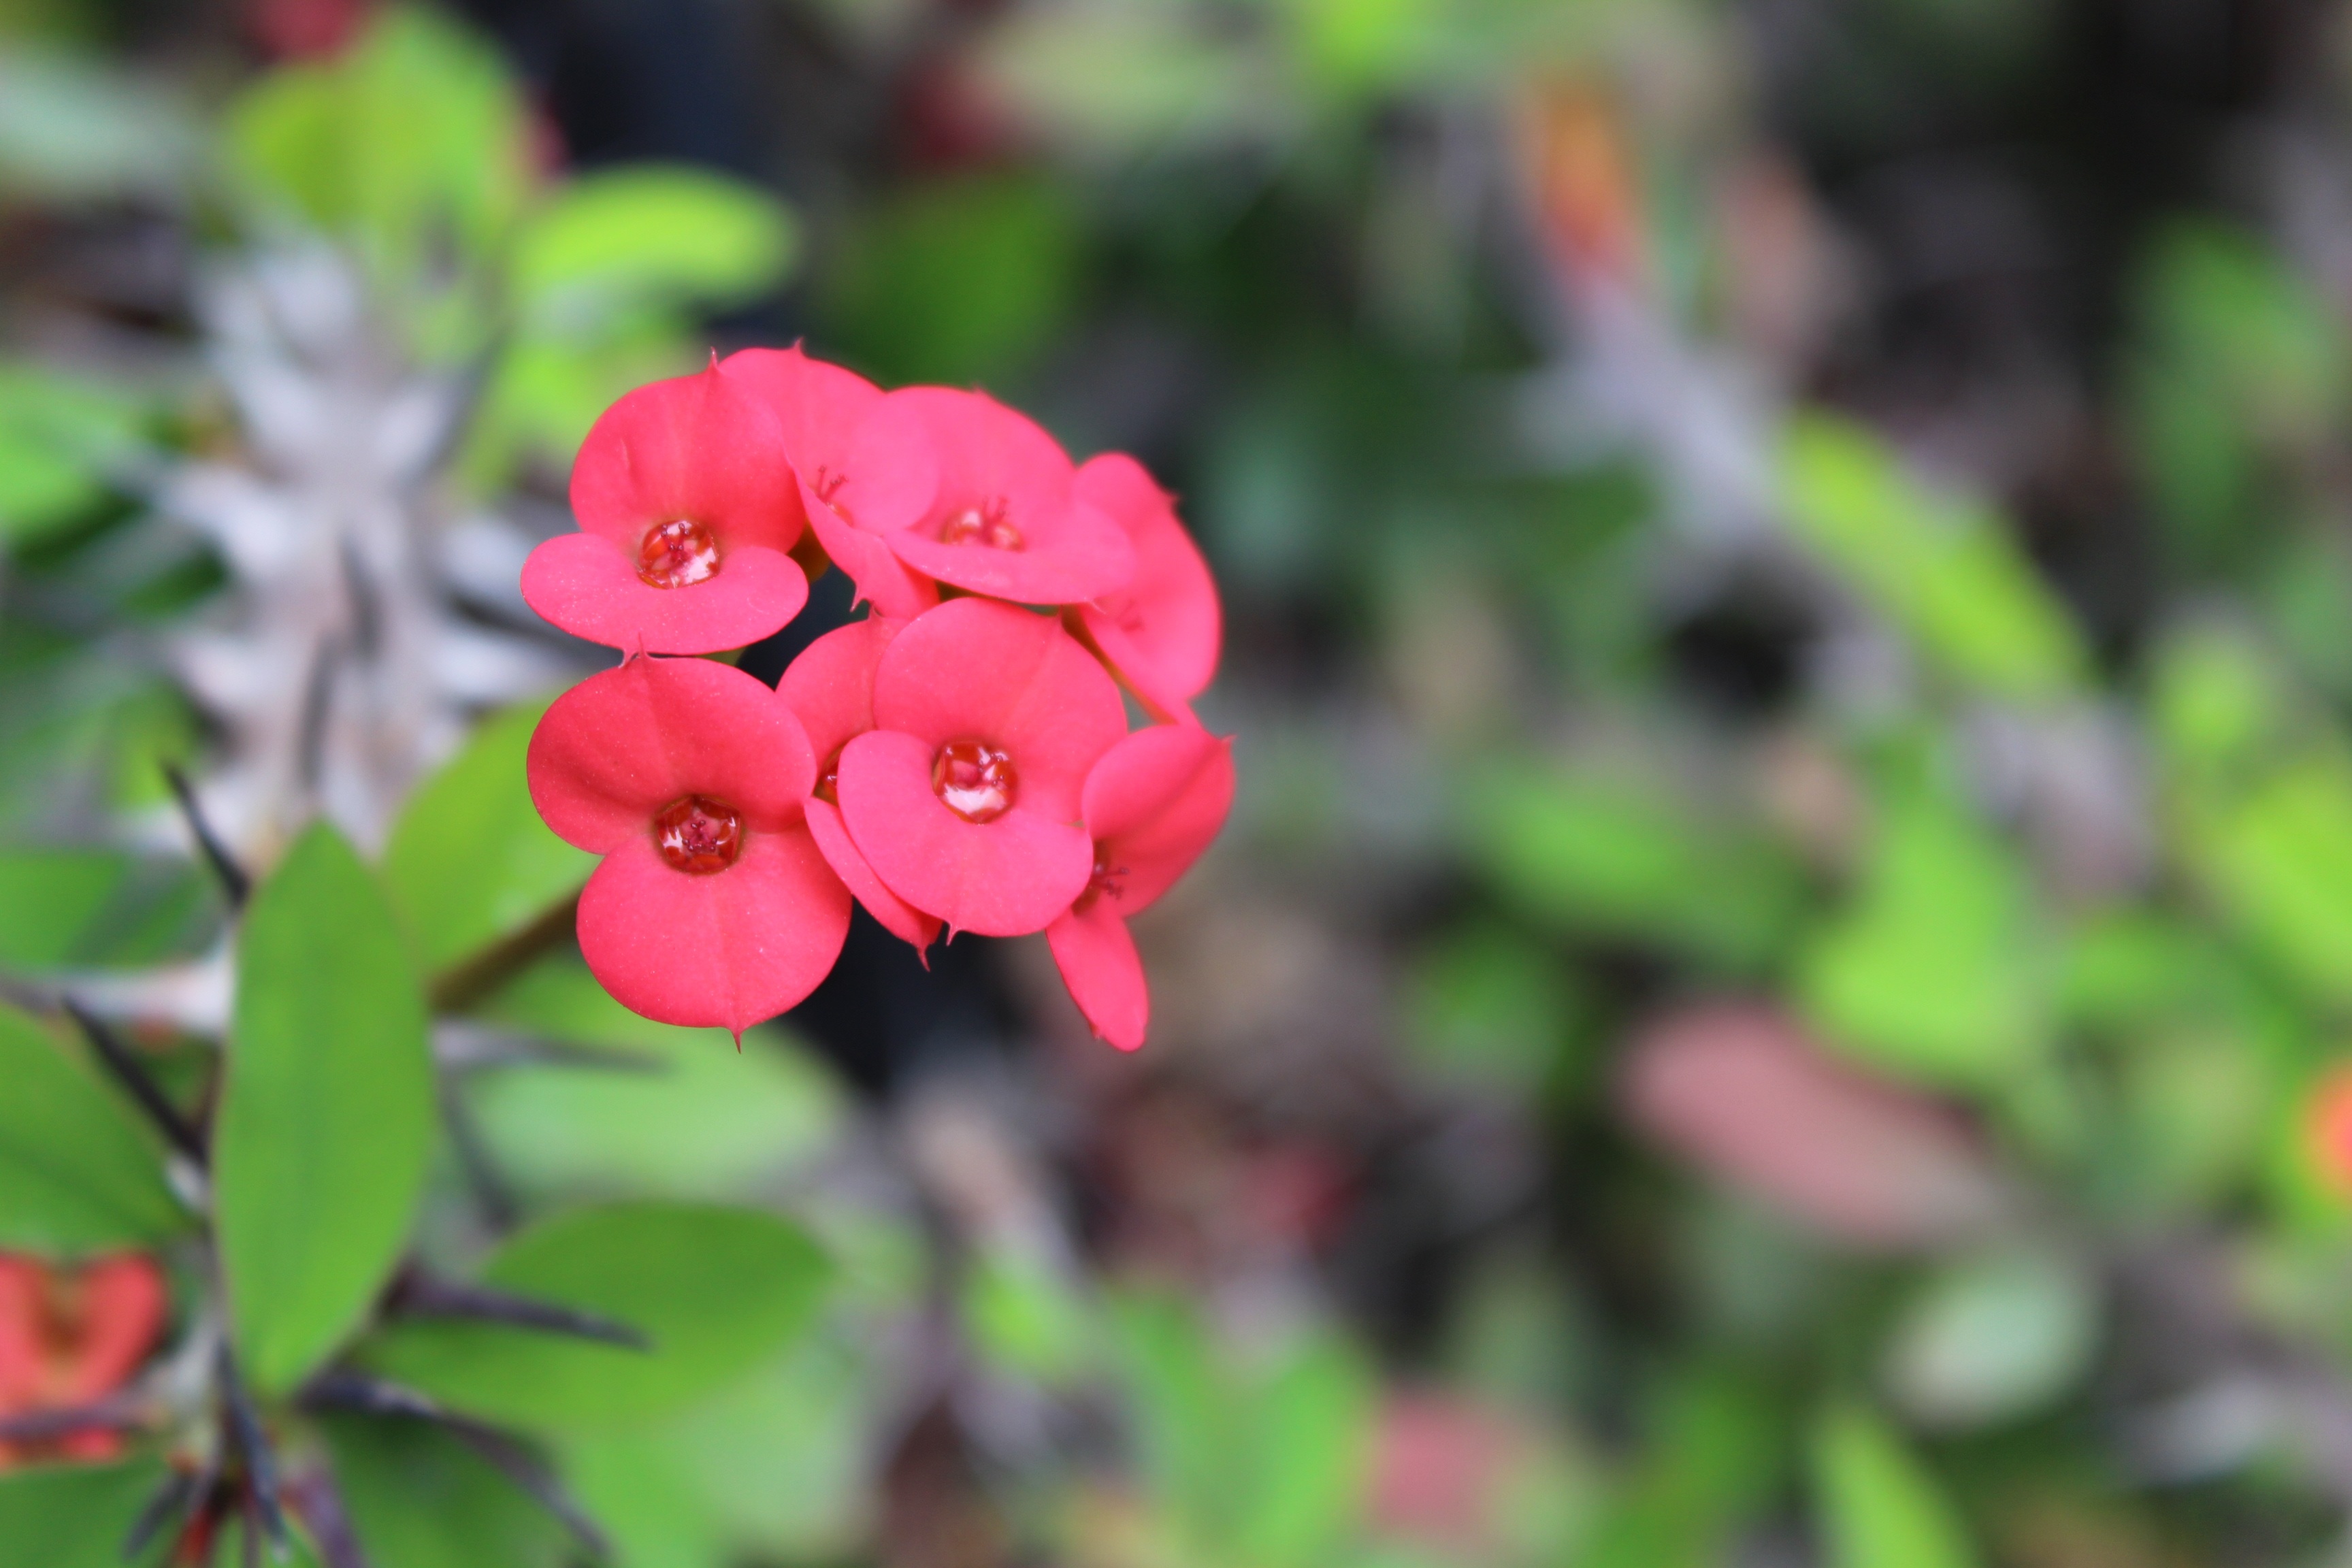
nature, blossom, plant, leaf, flower, petal, wild, spring, botany, garden, flora, wildflower, flowers, shrub, macro photography, flower tree, flowering plant, annual plant, land plant